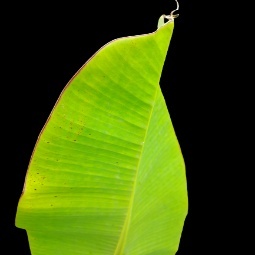
Label: Sulphur